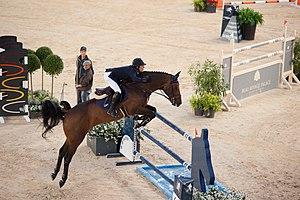
Verdi est un étalon de robe baie, issu du stud-book KWPN, monté en saut d'obstacles par le cavalier néerlandais Maikel Van Der Vleuten. Ce fils de Quidam de Revel issu d'une mère par Landgraf I est médaille d'argent par équipes aux Jeux olympiques d'été de 2012 à Londres, puis médaille d'or par équipe aux Jeux équestres mondiaux de 2014 à Caen.